Paper & Glue (film)

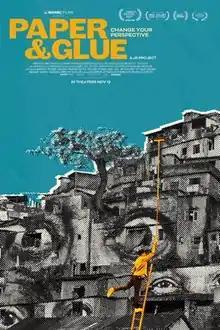
Theatrical release poster

Paper & Glue is a 2021 American documentary film, directed by JR. It follows JR's intention of giving a global voice to everyday people through art. Brian Grazer and Ron Howard serve as executive producers under their Imagine Documentaries banner.